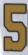
Number: 5